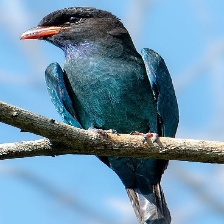
Species: ASIAN DOLLARD BIRD
Scientific name: EURYSTOMUS ORIENTALIS